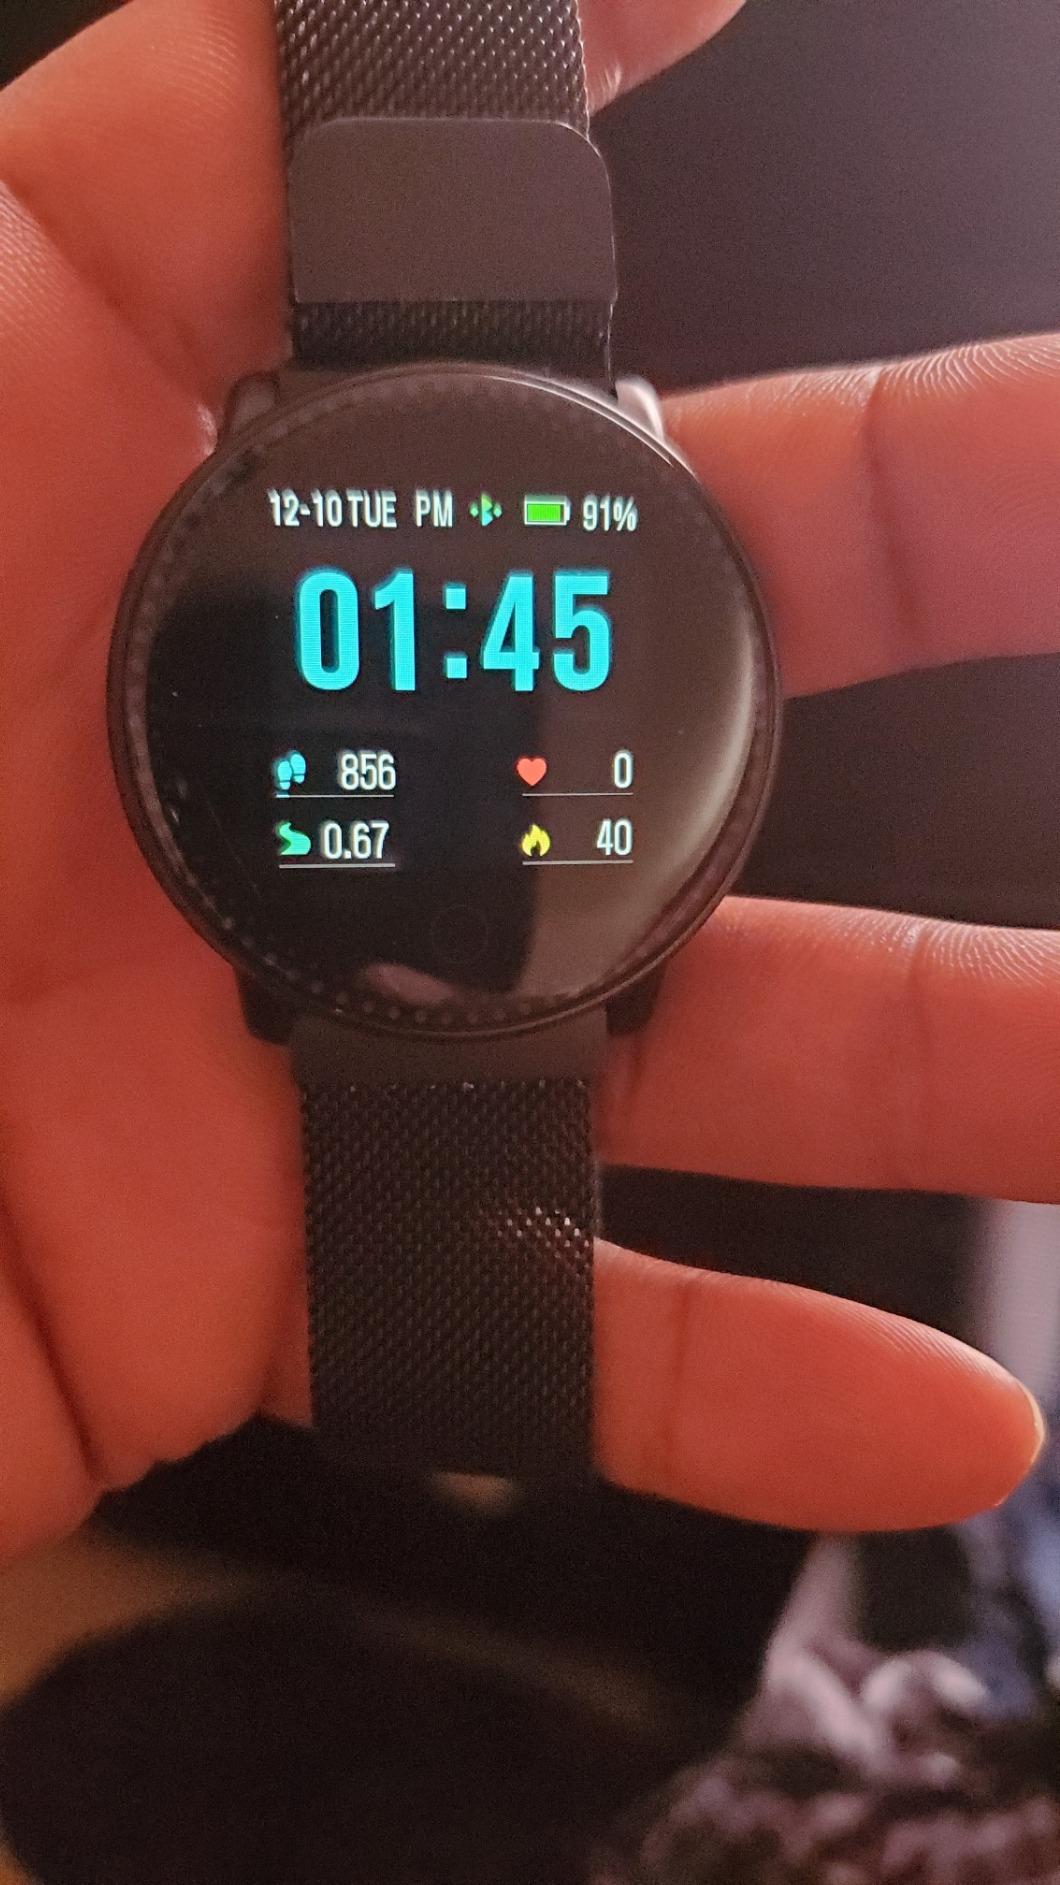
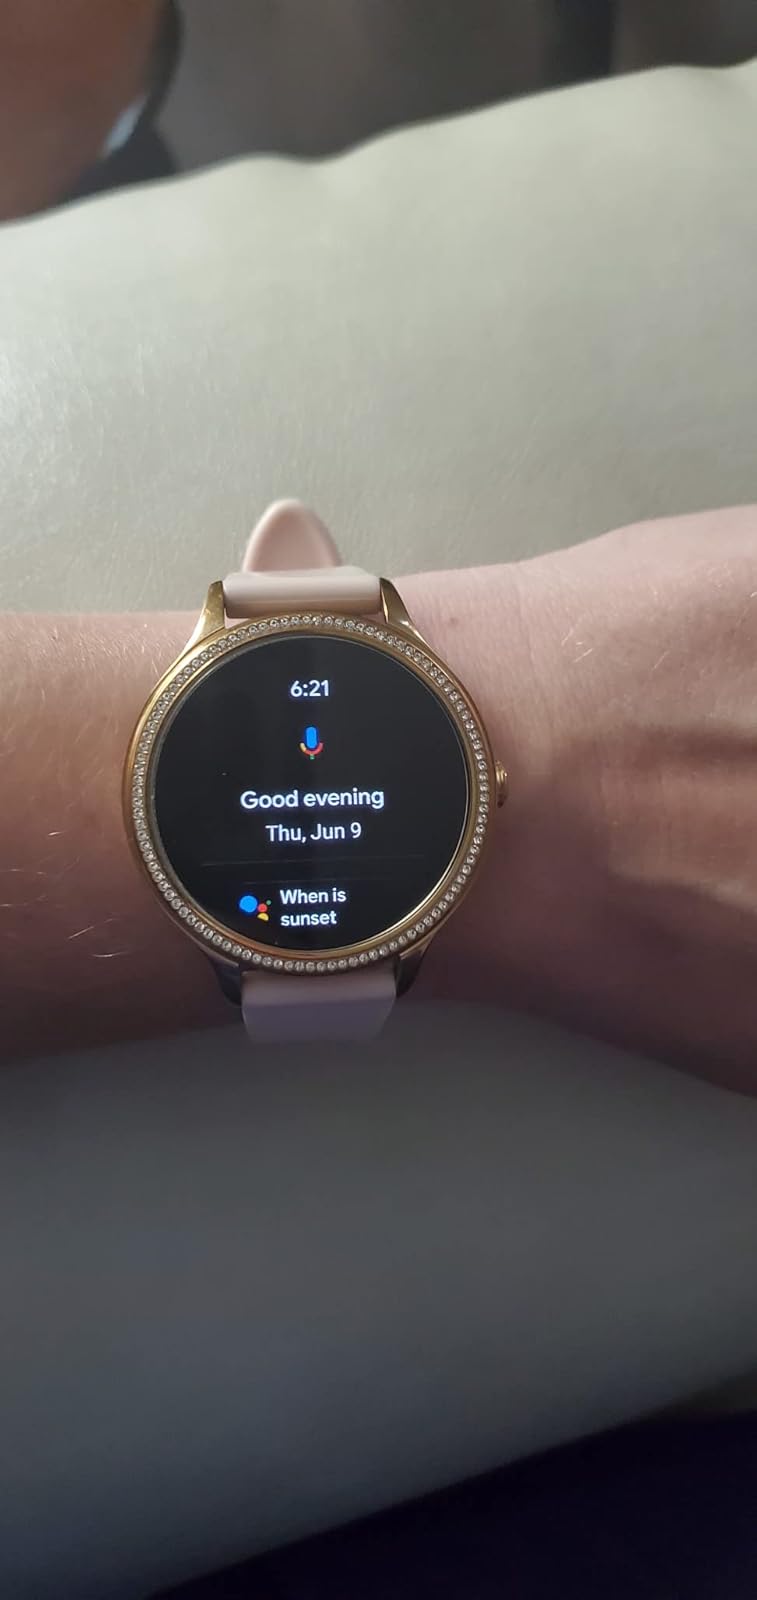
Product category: smartwatch
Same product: no